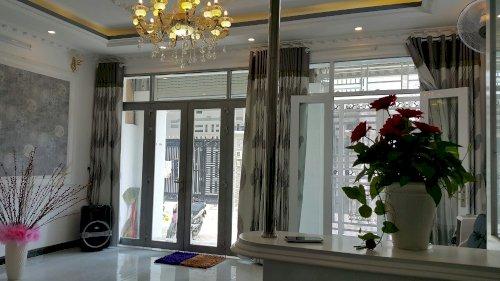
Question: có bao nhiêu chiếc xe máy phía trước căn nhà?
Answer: có một chiếc xe máy phía trước căn nhà